Georg von Frundsberg

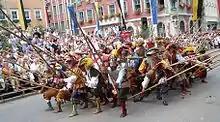
The Mindelheim "Frundsbergfest".

In 1525, after a brief stop in Mindelheim as the "Highest Field Captain" of the entire German Nation (with a force consisting of 12,000 men and twenty-nine flag bearers), Frundsberg moved again towards upper Italy to relieve Pavia and to save the Empire's Duchy of Milan. Despite an additional 6,000 men, of whom some were Spanish, in battle against an enemy that was strongest, Frundsberg won his most famous victory at Pavia, with the capture of the French king.